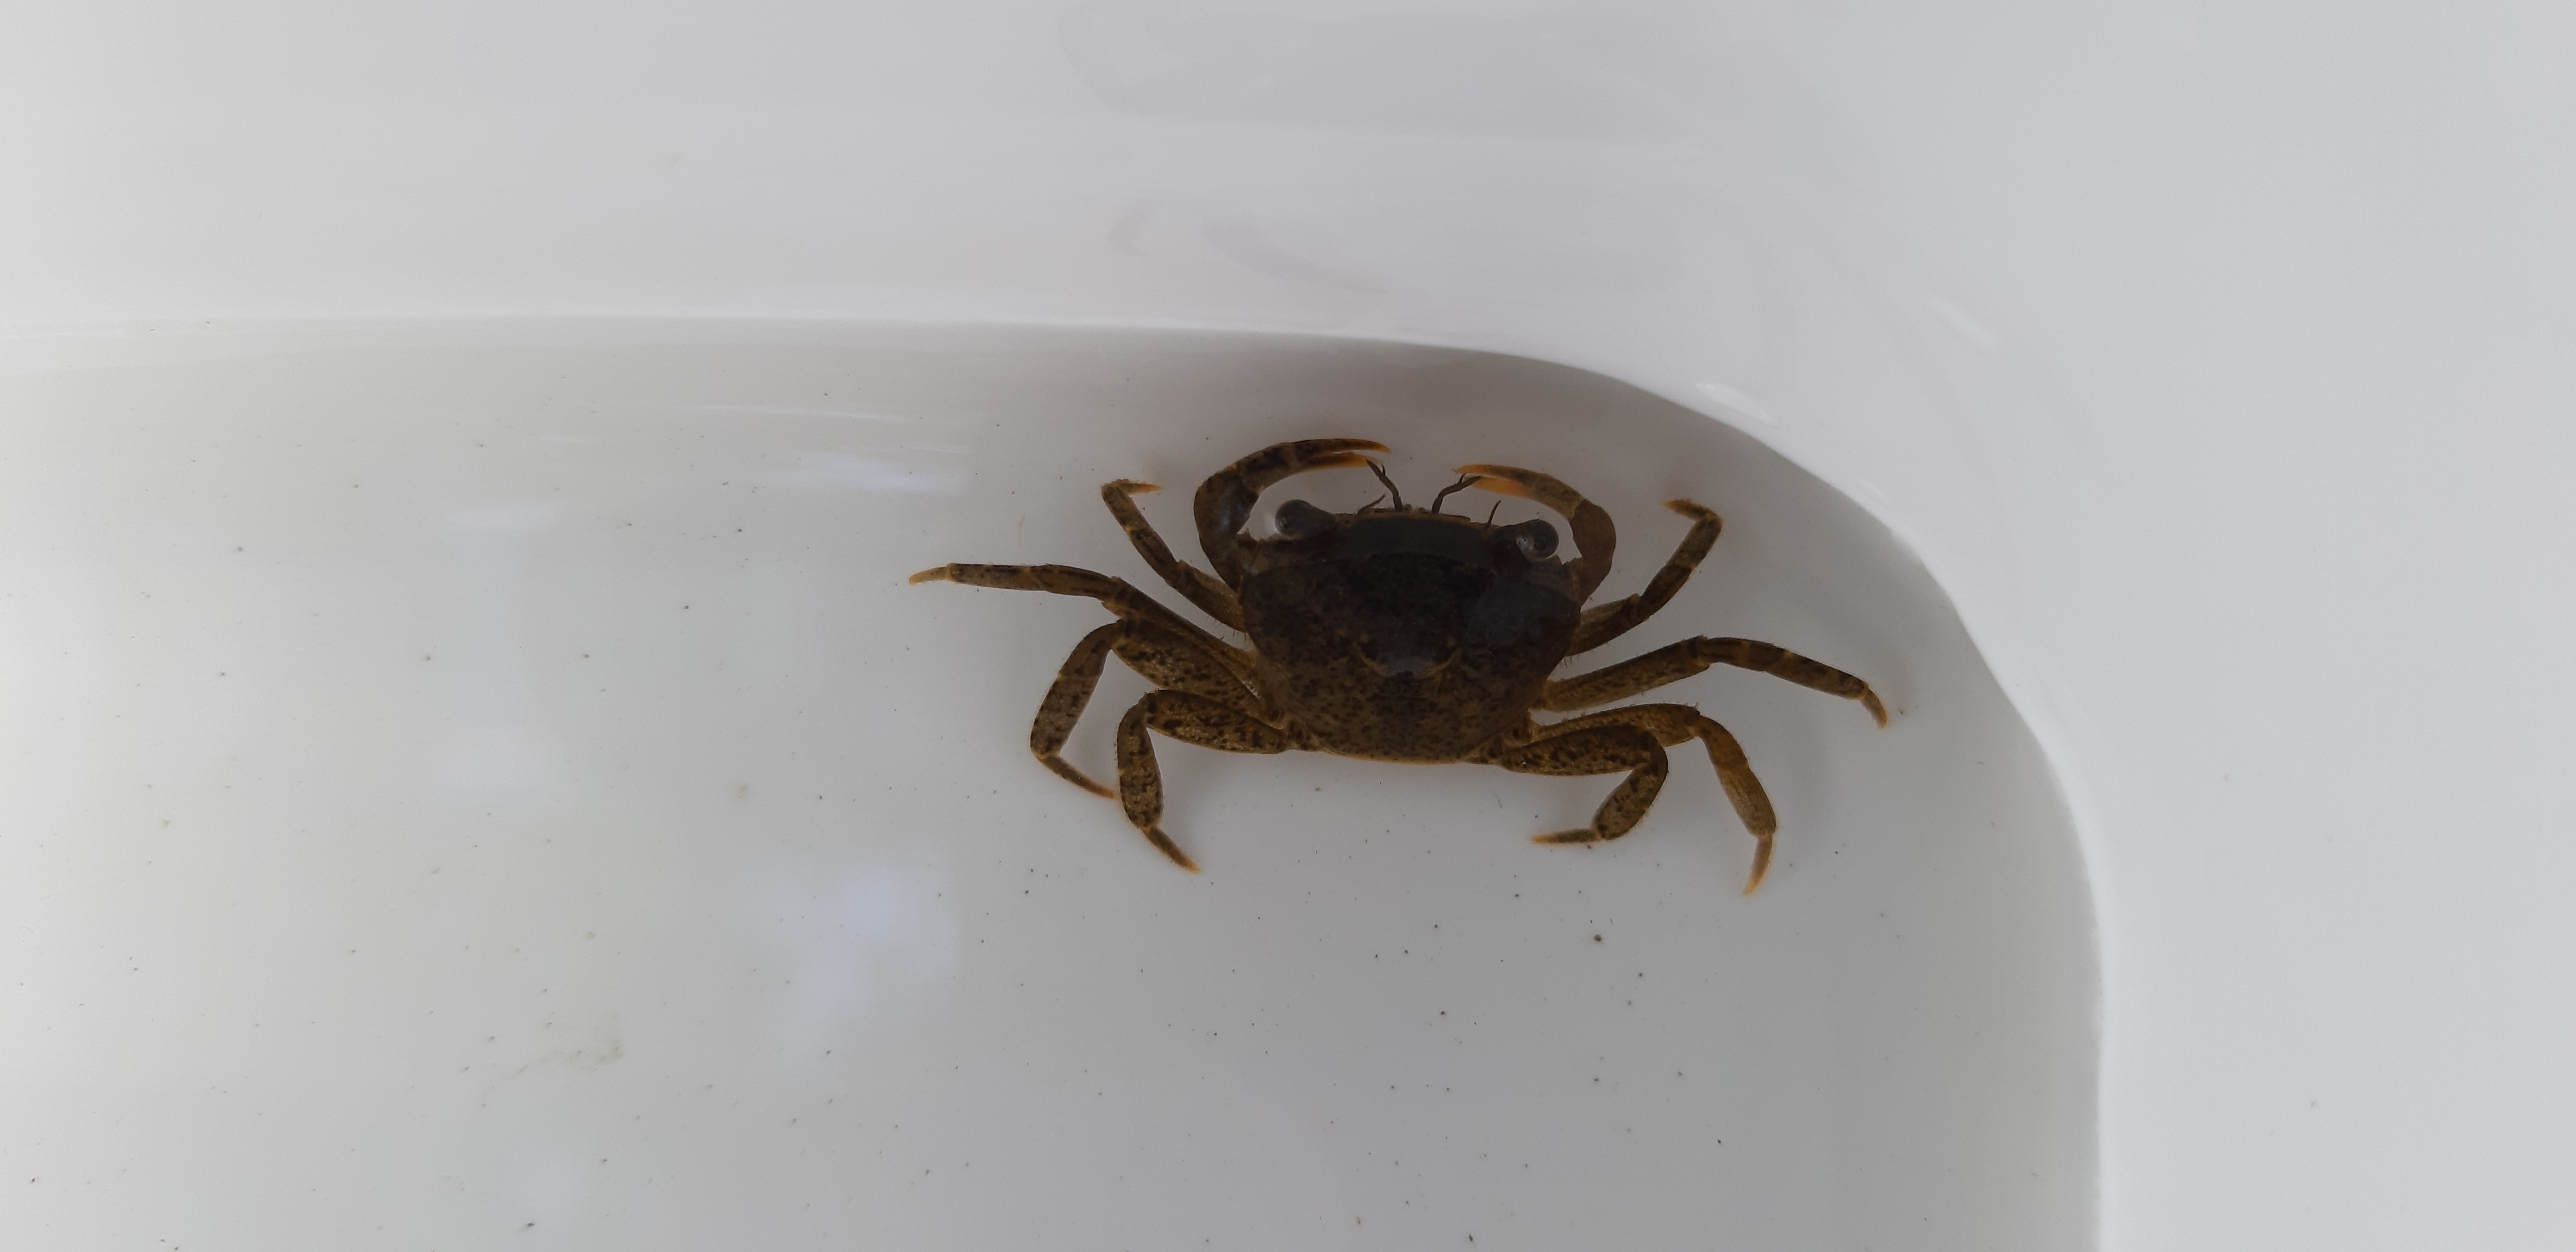
Macroinvertebrate group: crabs_and_shrimps